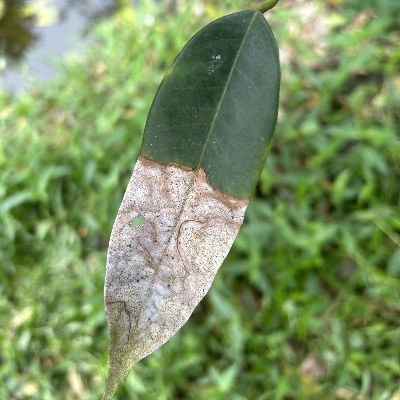
Label: Leaf_Colletotrichum